Leon Lai

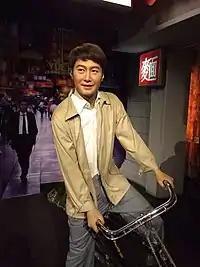
Lai in Madame Tussauds Hong Kong

In 2002, Lai took the spotlight at the Golden Horse Awards, the Chinese-language version of the Oscars in Taiwan. He won "Best Actor" for "Three: Going Home". Lai played a minor role as "Superintendent Yeung Kam Wing" in "Infernal Affairs III" in 2003. In 2004, he starred with Faye Wong 王菲 in the romantic film "Leaving Me, Loving You", the story of which he co-wrote with Wilson Yip and he was also the creative/production controller of the film. However, the movie was a flop as it raked in HK$ 10,529,501 at the box office. Still in that same year he was ranked 8th on the China Celebrity 100 list released by the Chinese edition of Forbes.